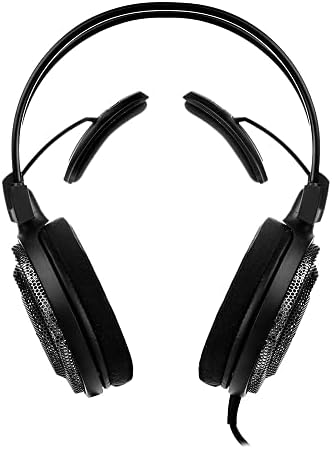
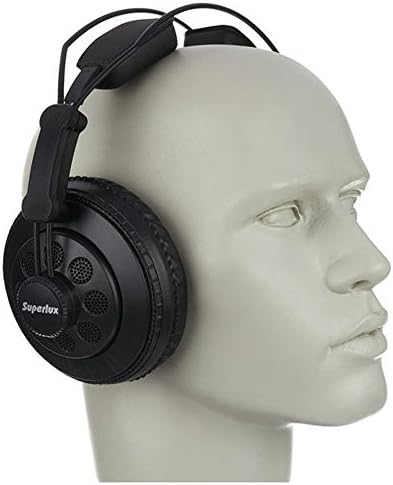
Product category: headphones
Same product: no